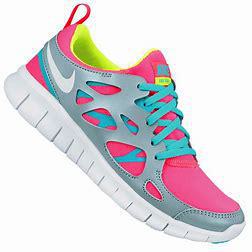
Brand: Nike
Model: Free Run 2